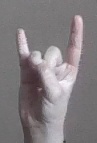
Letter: la